Frankfurter Würstchen

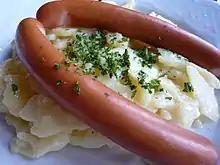
Original "Frankfurter Würstchen" served with potato salad

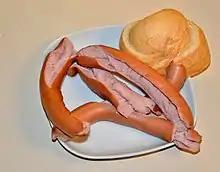
Cooking Frankfurters for too long results in the casing breaking open.

Frankfurter Würstchen ('Frankfurt sausage') is a thin parboiled sausage in a casing of sheep's intestine. The flavour is acquired by low temperature smoking. For consumption, Frankfurters are occasionally heated in hot water for only about eight minutes to prevent the skin from bursting. If they are grilled, Frankfurt sausages are heated over propane or charcoal flame. They are traditionally served with bread, mustard, horseradish or potato salad.